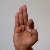
The image shows a hand gesture representing the letter 'F' in Indian Sign Language.